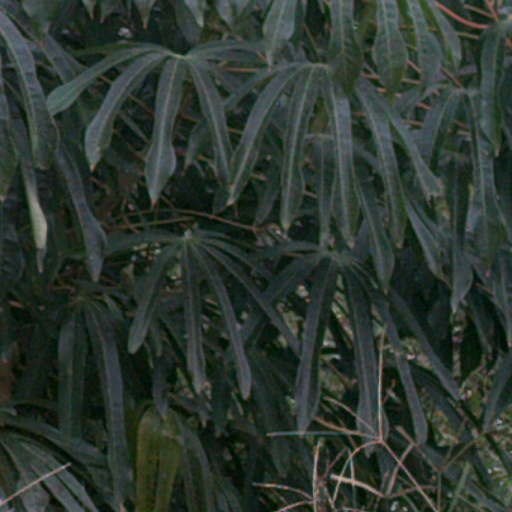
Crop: cassava